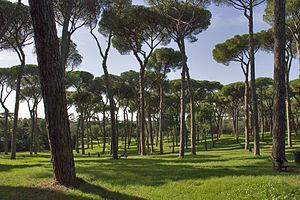
La villa Doria Pamphilj est un parc de la ville de Rome en Italie, créé au XVIIᵉ siècle par la famille Pamphilj. Depuis 1972, ce parc est public et s'étend sur une superficie de 180 hectares sur le Gianicolense près de la porta San Pancrazio, ce qui en fait le plus grand de Rome. La villa est divisée en trois parties que sont le palais et les jardins, la pinède, et le terrain agricole.